François le Métel de Boisrobert

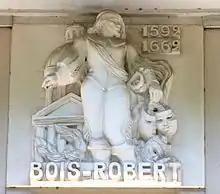

François le Métel de Boisrobert (1 August 1592 – 30 March 1662) was a French poet, playwright, and courtier.